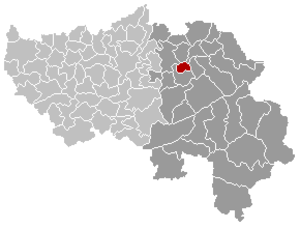
Carte indiquant la localisation de la commune de Dison dans la Province de Liège.
Dison est une commune francophone de Belgique située en Région wallonne dans la province de Liège et faisant partie de l'agglomération de Verviers.